John Cotton (minister)

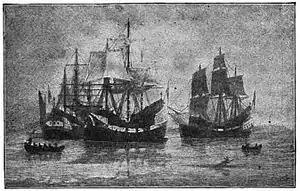
Cotton traveled to Southampton to preach the farewell sermon to the members of the Winthrop Fleet.

In July 1629, Cotton took part in a planning conference for emigration at Sempringham in Lincolnshire. Other future New England colonists who participated in the planning were Thomas Hooker, Roger Williams, John Winthrop, and Emmanuel Downing. Cotton did not emigrate for several more years, though he did travel to Southampton to preach the farewell sermon to Winthrop's party.